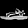
Label: Sandal